Battle of Blenheim

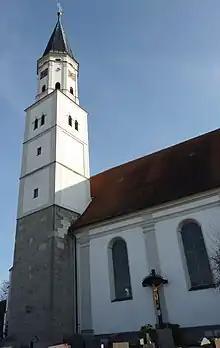
At 9 a.m. on the day of battle Tallard, Maximilian, and Marsin climbed Blenheim's church tower to finalise their plans. St Martin's Church, Blindheim, with octagonal tower c. 1660

Tallard was not anticipating an Allied attack; he had been deceived by intelligence gathered from prisoners taken by de Silly the previous day, and his army's strong position. Tallard and his colleagues believed that Marlborough and Prince Eugene were about to retreat north-westwards towards Nördlingen. Tallard wrote a report to this effect to King Louis that morning. Signal guns were fired to bring in the foraging parties and pickets as the French and Bavarian troops drew into battle-order to face the unexpected threat.